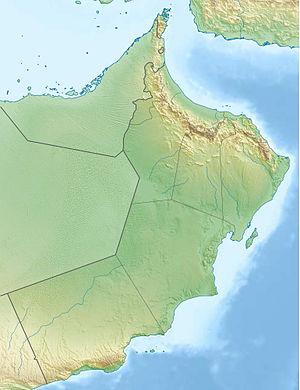
Le djebel Samhan est un petit massif montagneux en forme de croissant situé au sultanat d'Oman, dans le Dhofar au Sud du pays, à l'est de Salalah.
Sib ou As-Sīb, en arabe السيب, parfois fondée sur la transcription en anglais Seeb, est officiellement la plus grande ville du sultanat d'Oman. Elle se trouve sur la bordure ouest du gouvernorat de Mascate, à environ 30 km à l'ouest de la capitale.
L'Archipel de Daymaniyat sont des îles du Golfe d'Oman, au large de la Batinah, dépendante de la région de Mascate du sultanat d'Oman. Elles forment une réserve marine depuis les années 1980 et sont un site de plongée sous-marine réputé.
Bahla est une ville du Sultanat d'Oman située au pied du djebel Akhdar, dans le nord de la région Ad Dakhiliyah dont la capitale Nizwa se trouve à quarante kilomètres. Cette oasis est réputée pour son fort, son souk et ses poteries.